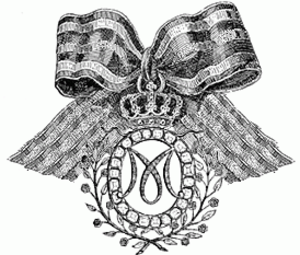
Mathildeordenen
Mathildeordenen
Mathildeordenen var en dansk orden indstiftet af dronning Caroline Mathilde 29. januar 1771. Indstiftelsesdatoen var kong Christian 7. fødselsdag. Ordenen blev tildelt medlemmer af kongefamilien og en snæver kreds ved hoffet, i særdeleshed dem som var tilknyttet dronningen og Johann Friedrich Struensee. Ordenen fik statutter med syv artikler, skrevet på fransk. Den havde én klasse. Mathildeordenen kom til ophør i 1772 da dronningen, sammen med Struensee, blev fængslet. Kongen og dronningen blev skilt ved dom, og Caroline Mathilde blev sidst i maj 1772 sendt ud af landet.